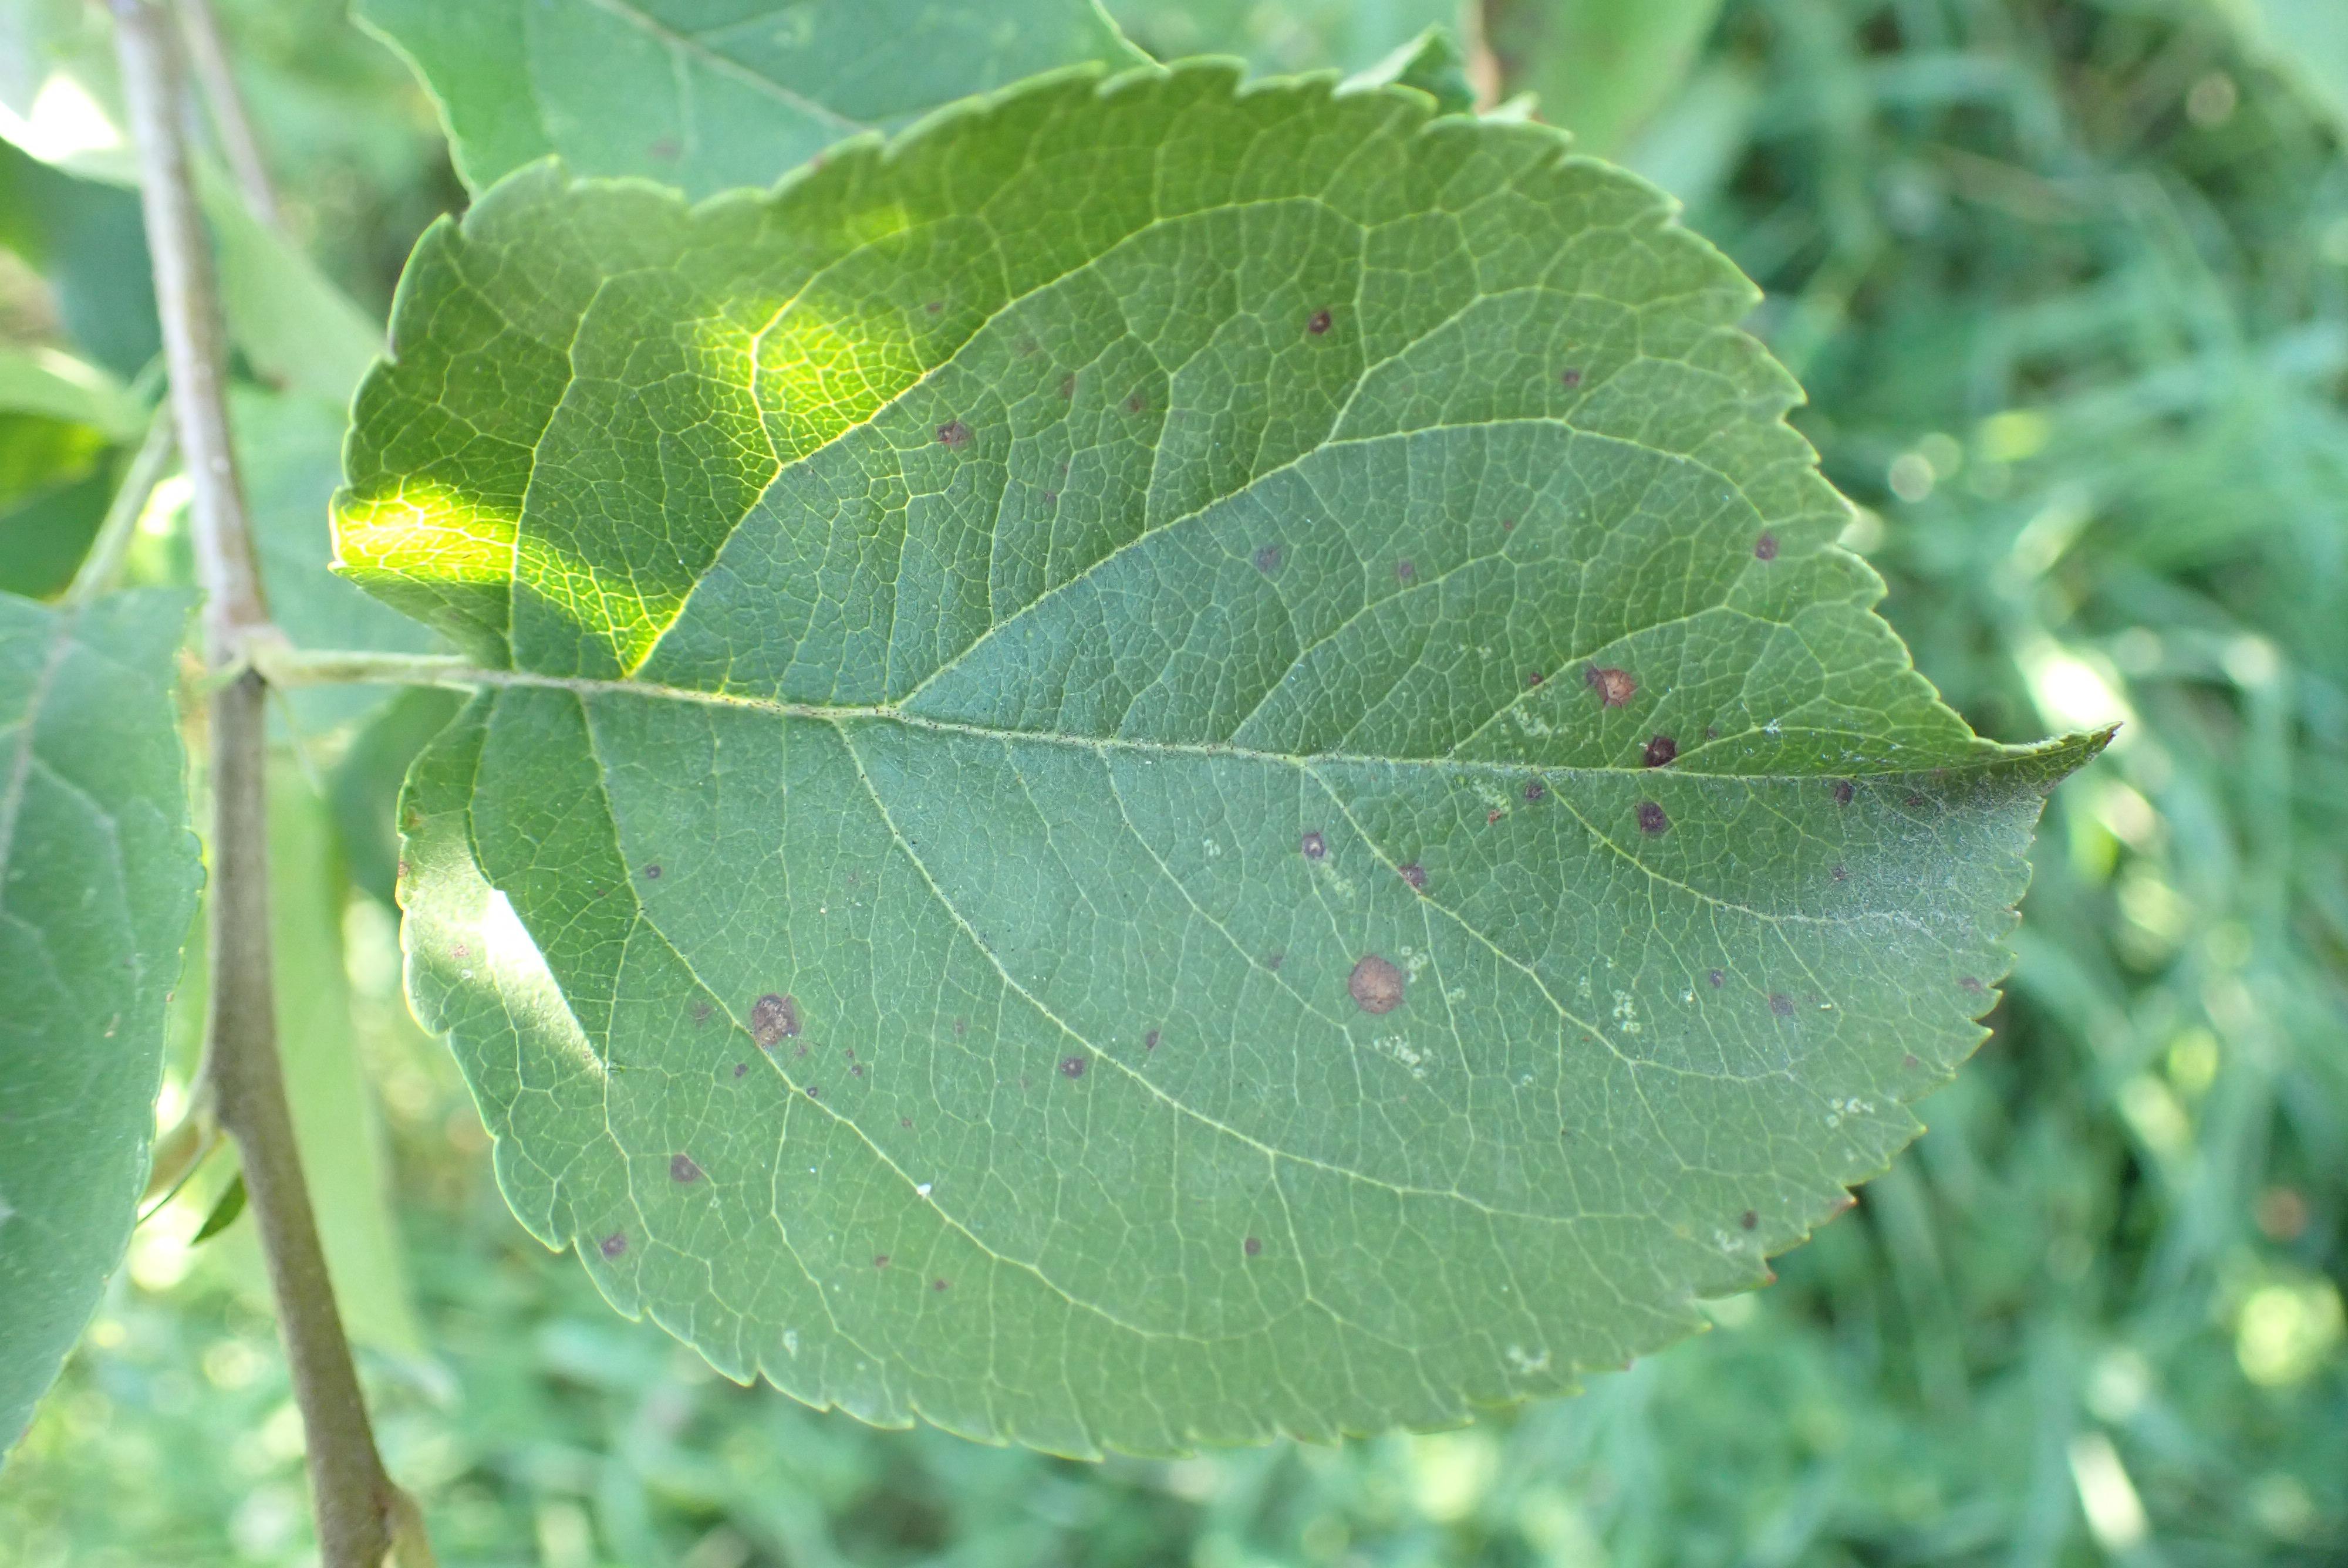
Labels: complex